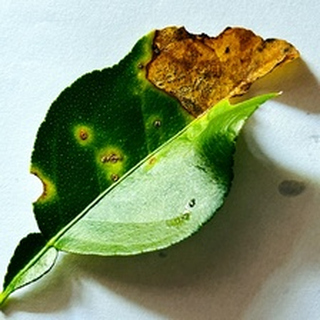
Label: lemon_citrus_canker